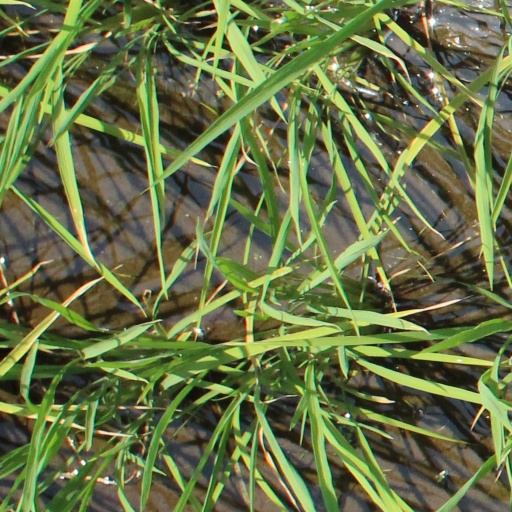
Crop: rice